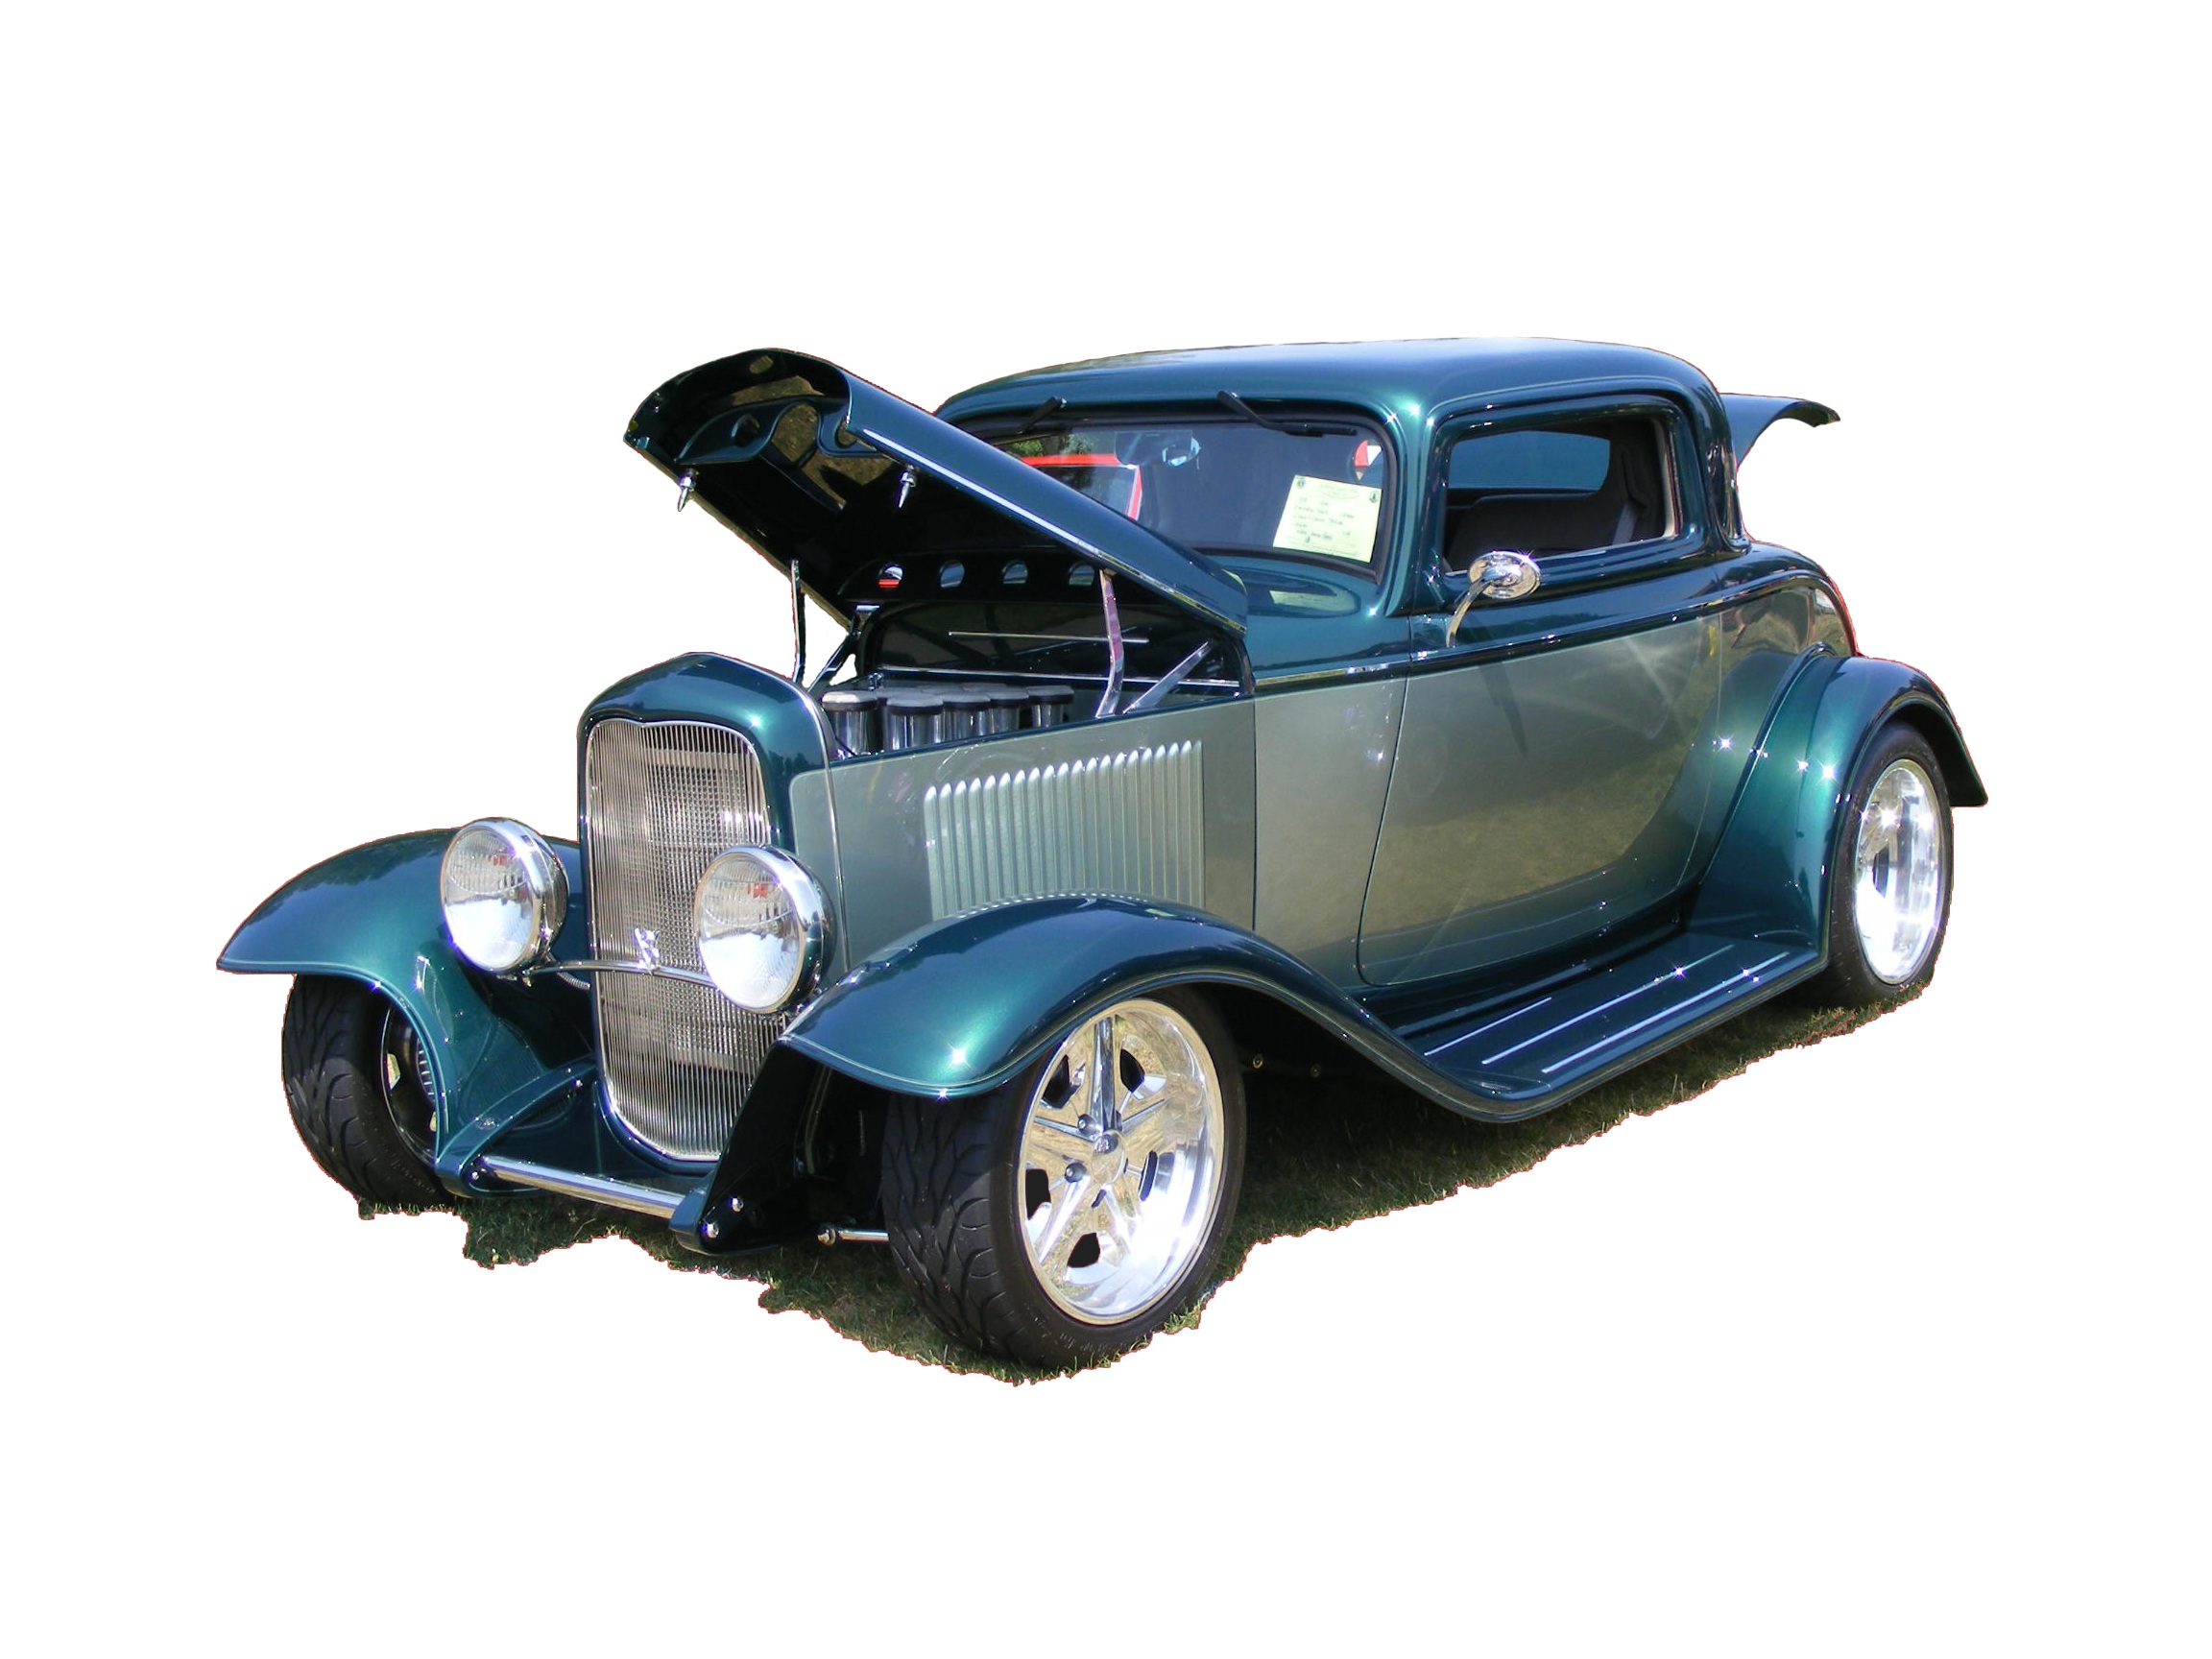
car, vintage, vehicle, toy, vintage car, ford, classic, 1932, coupe, americana, restore, restoration, hot rod, model car, land vehicle, touring car, automobile make, automotive exterior, ford coupe, 3 window coupe